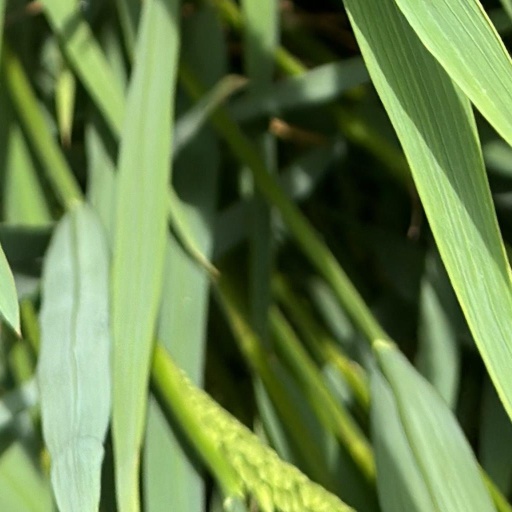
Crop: rice